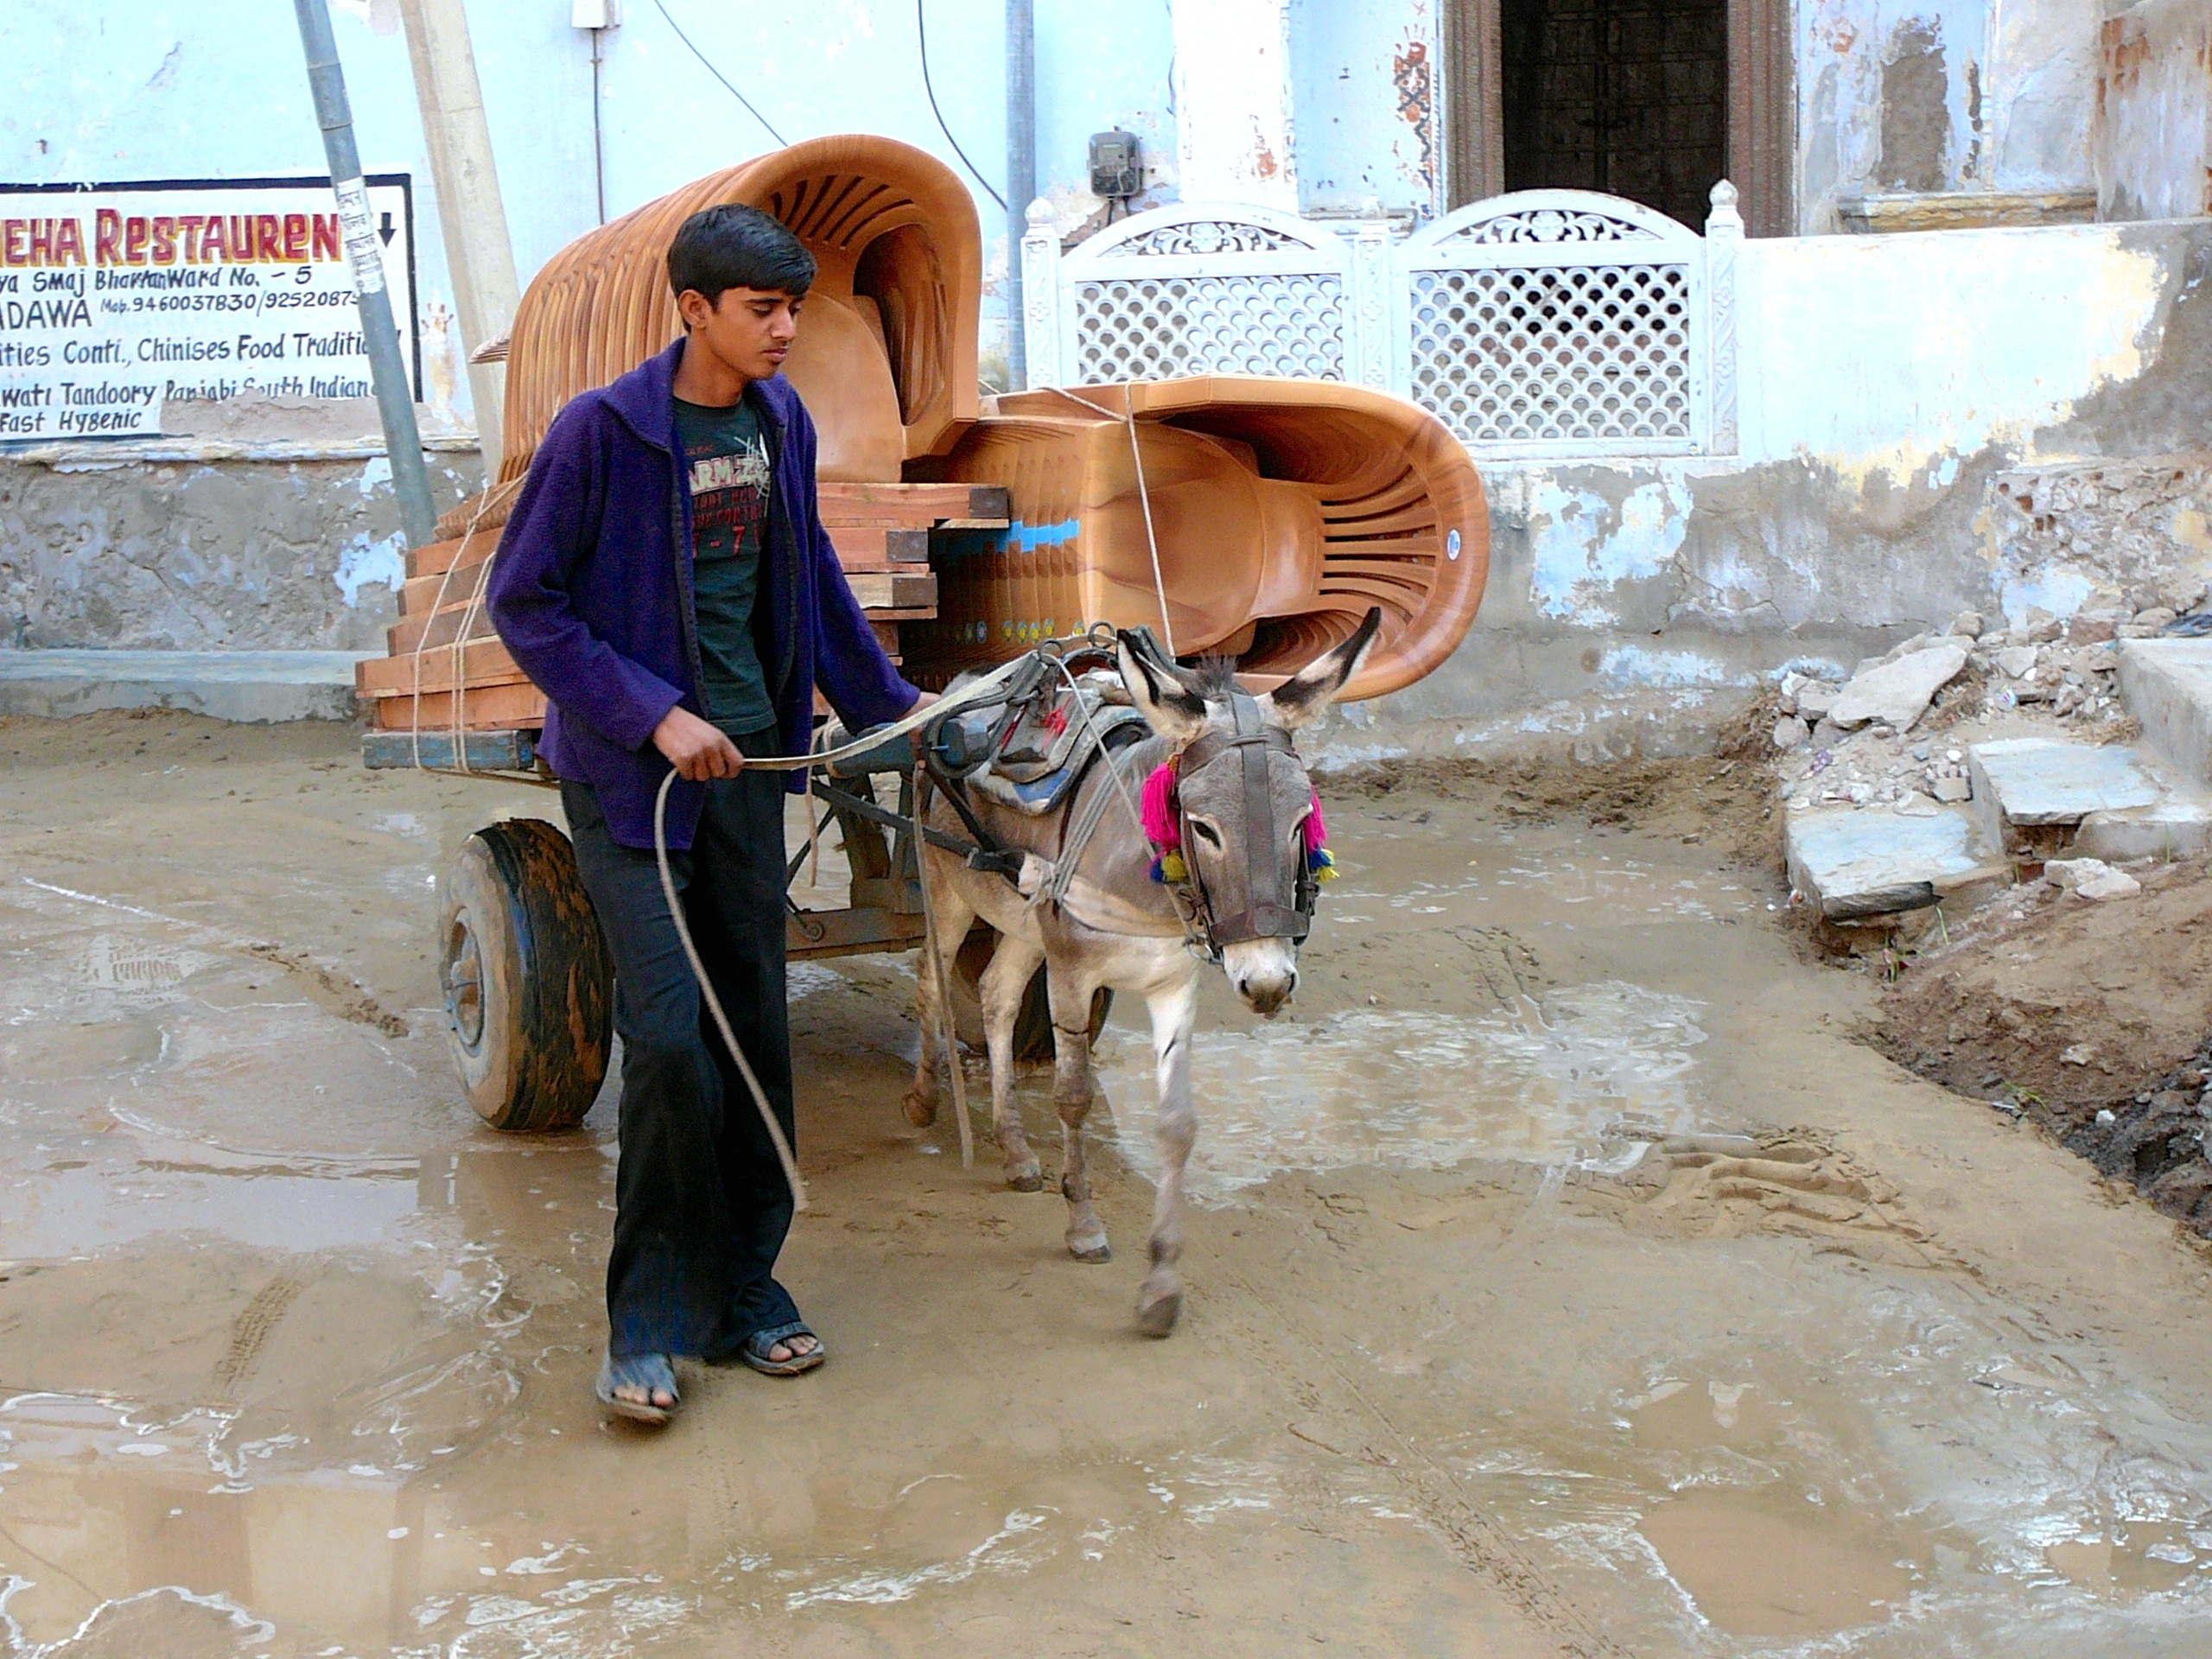
transport, donkey, india, pack animal, horse like mammal